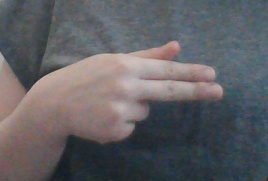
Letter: ghain